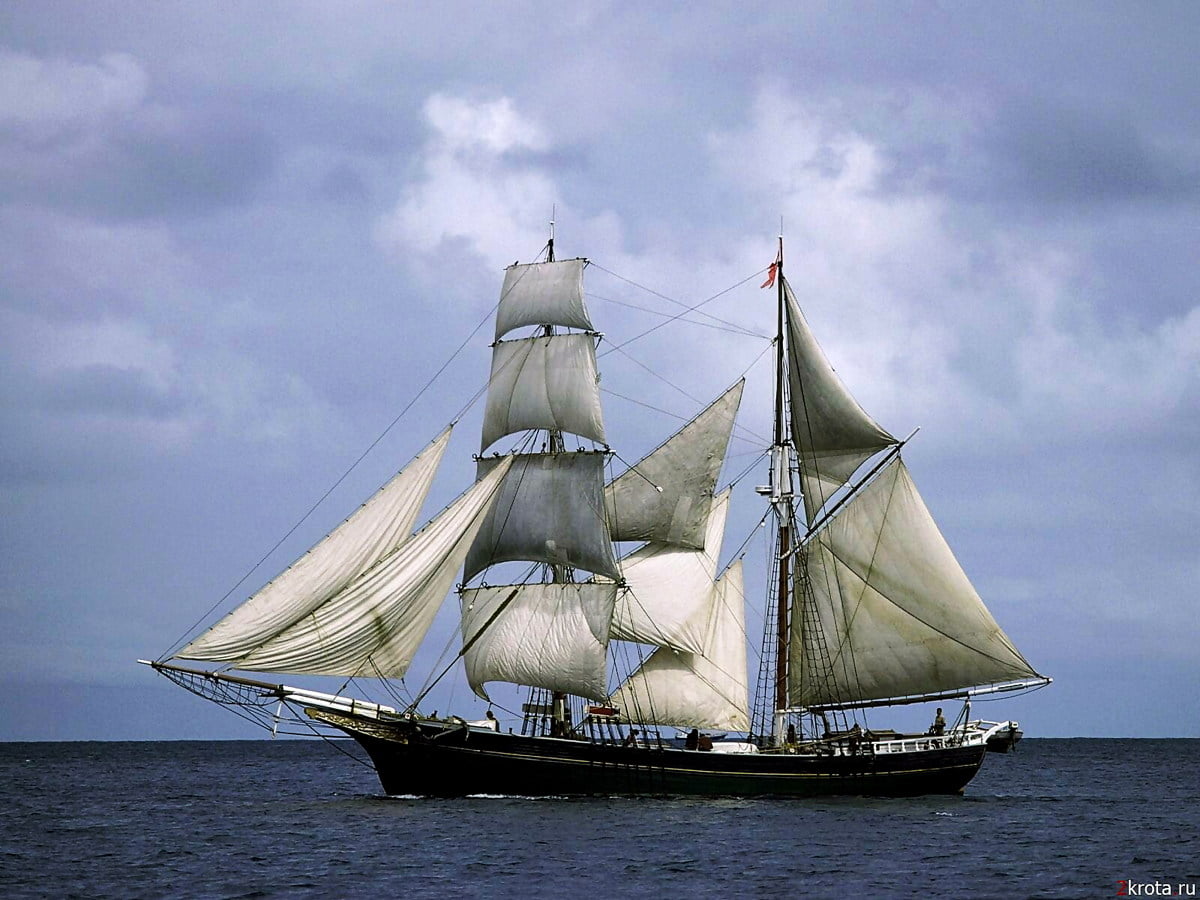
Vehicle type: Ships